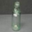
Label: bottle